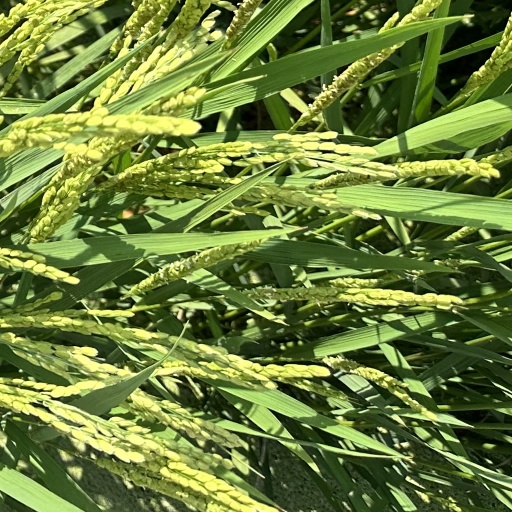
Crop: rice